Dahej (film)

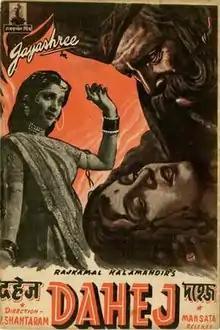

Dahej (Dowry) is a 1950 Hindi social family drama film based on the dowry system directed by V. Shantaram.